Question: What is the color of the walls?
Tambaya: Mene launin bangwayen?
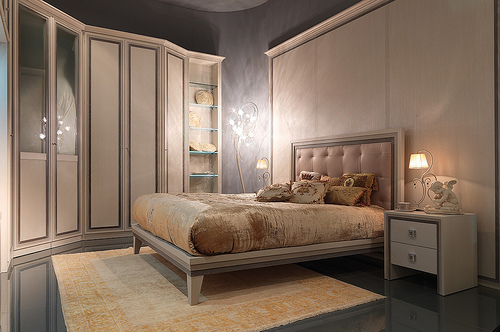
Answer: Grey.
Amsa: Ruwan toka.